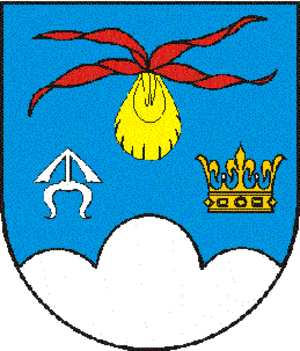
Trzyciąż est une gmina rurale du powiat de Olkusz, Petite-Pologne, dans le sud de la Pologne. Son siège est le village de Trzyciąż, qui se situe environ 15 km à l'est d'Olkusz et 31 km au nord-ouest de la capitale régionale Cracovie.